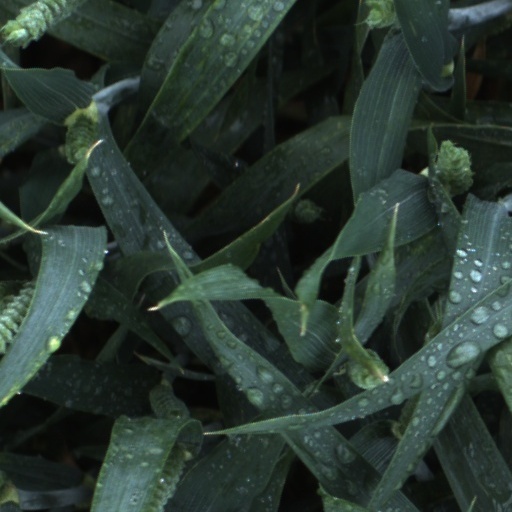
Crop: wheat